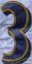
Number: 3